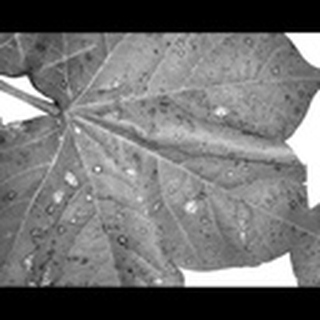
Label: cotton_target_spot